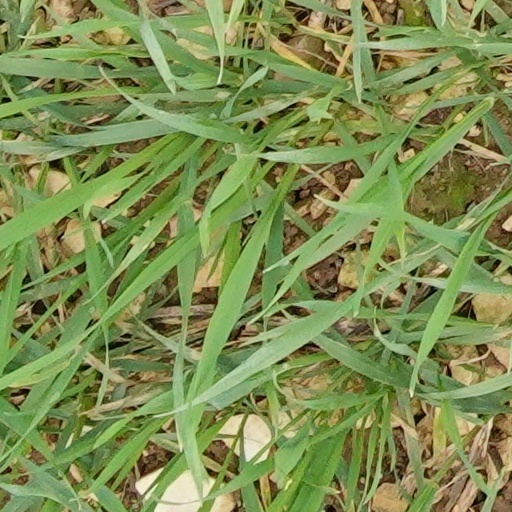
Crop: wheat